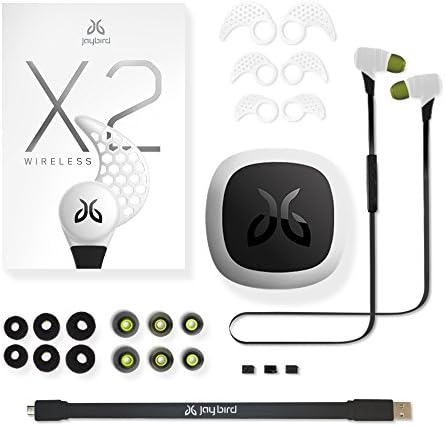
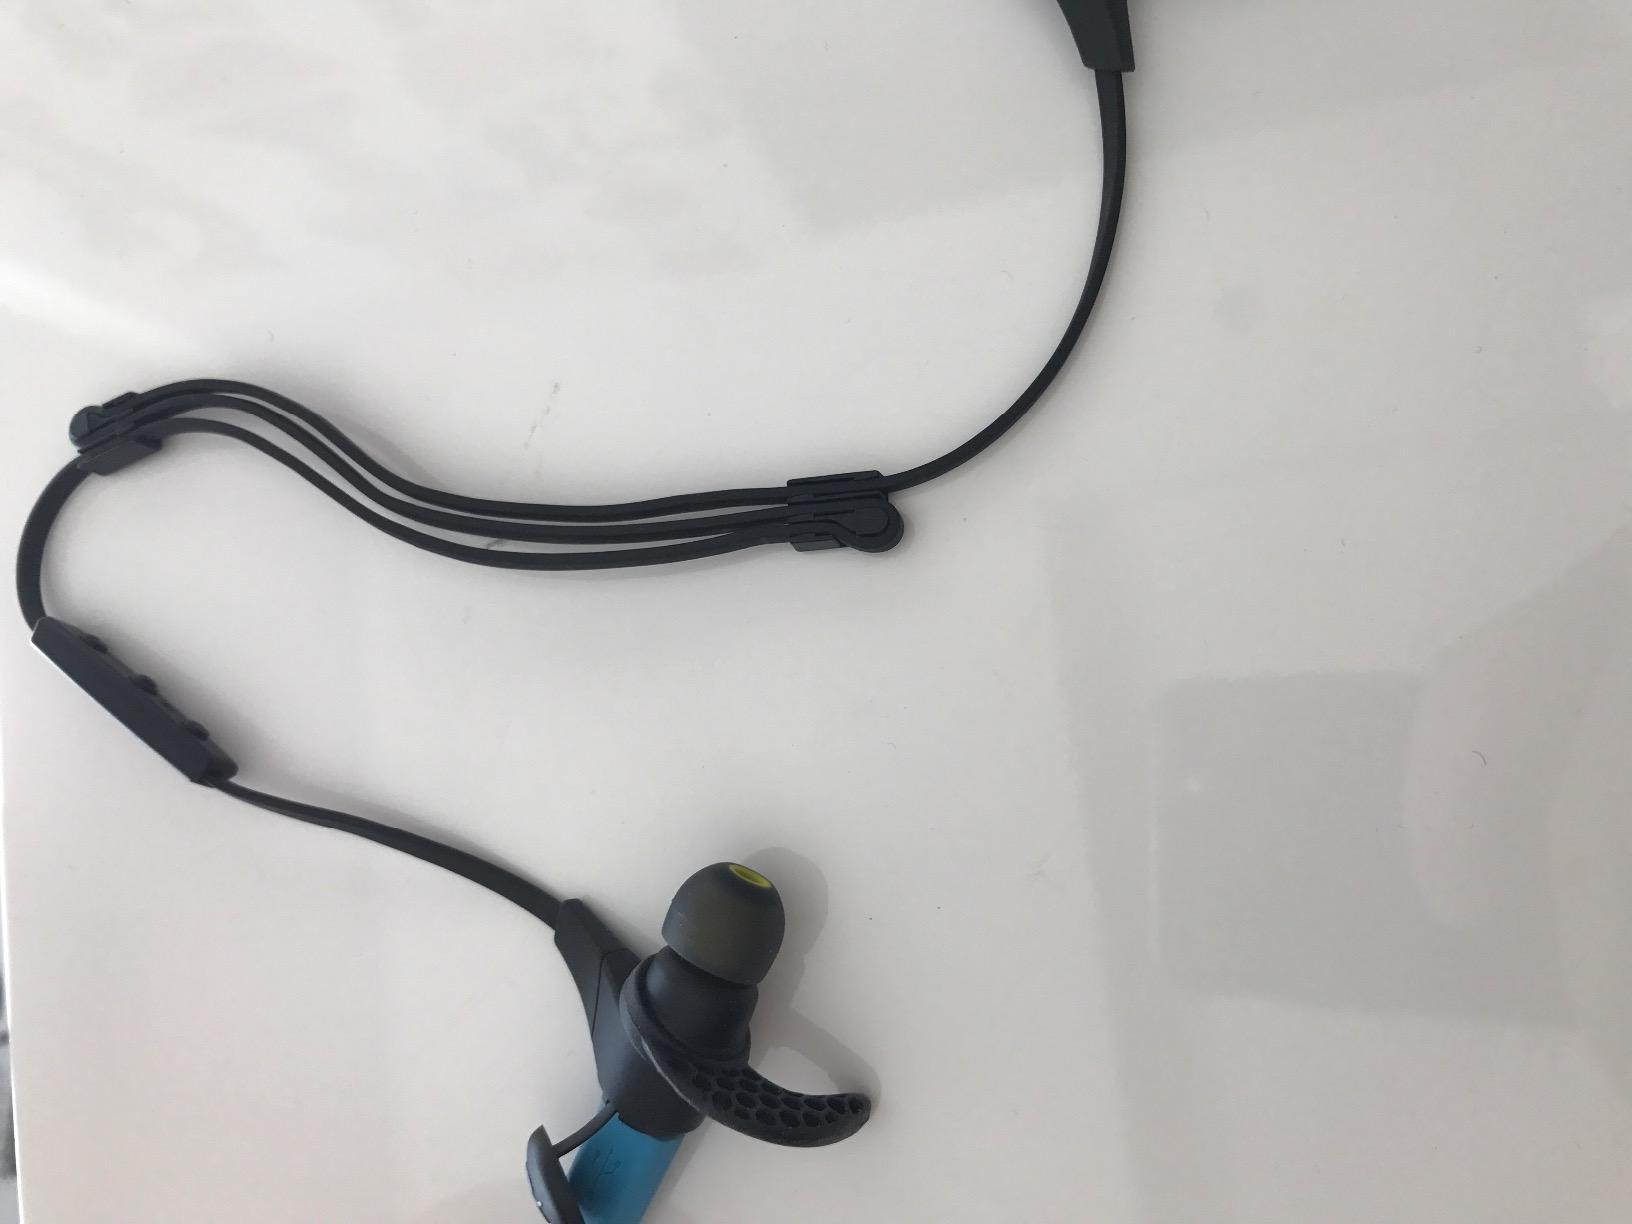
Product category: headphones
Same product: no